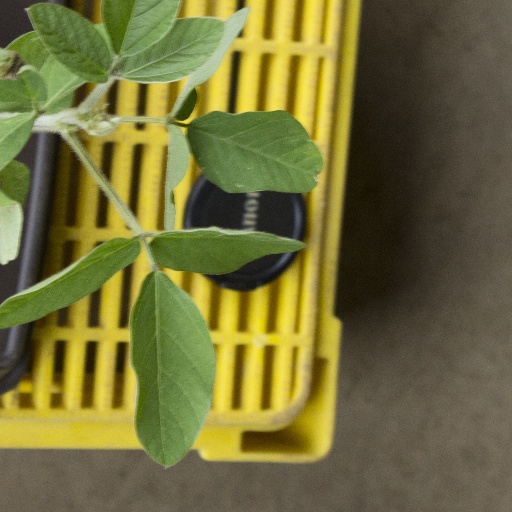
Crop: soybean